Nils Petersen

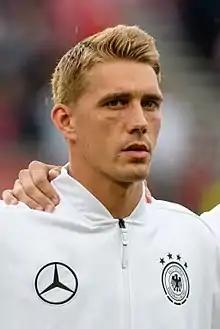
Petersen with Germany in 2018

Nils Petersen (born 6 December 1988) is a German former professional footballer who played as a forward. He appeared in the 2016 Summer Olympics and remains the first and only German footballer who has scored five goals in a single game with the national team.